Bad Luck Brian

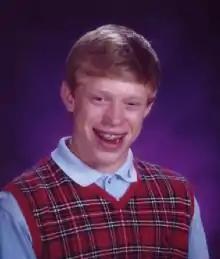
16 year old Kyle Craven in 11th grade, class of 2005, in the "Bad Luck Brian" photo he is known for

Kyle Edward Craven (born August 10, 1989), commonly known by his Internet nickname "Bad Luck Brian", is an American Internet celebrity known for his photo which was posted on Reddit in 2012, which quickly became a popular Internet meme. Bad Luck Brian is an image macro style of meme. His captions describe a variety of unlucky, embarrassing and tragic events.